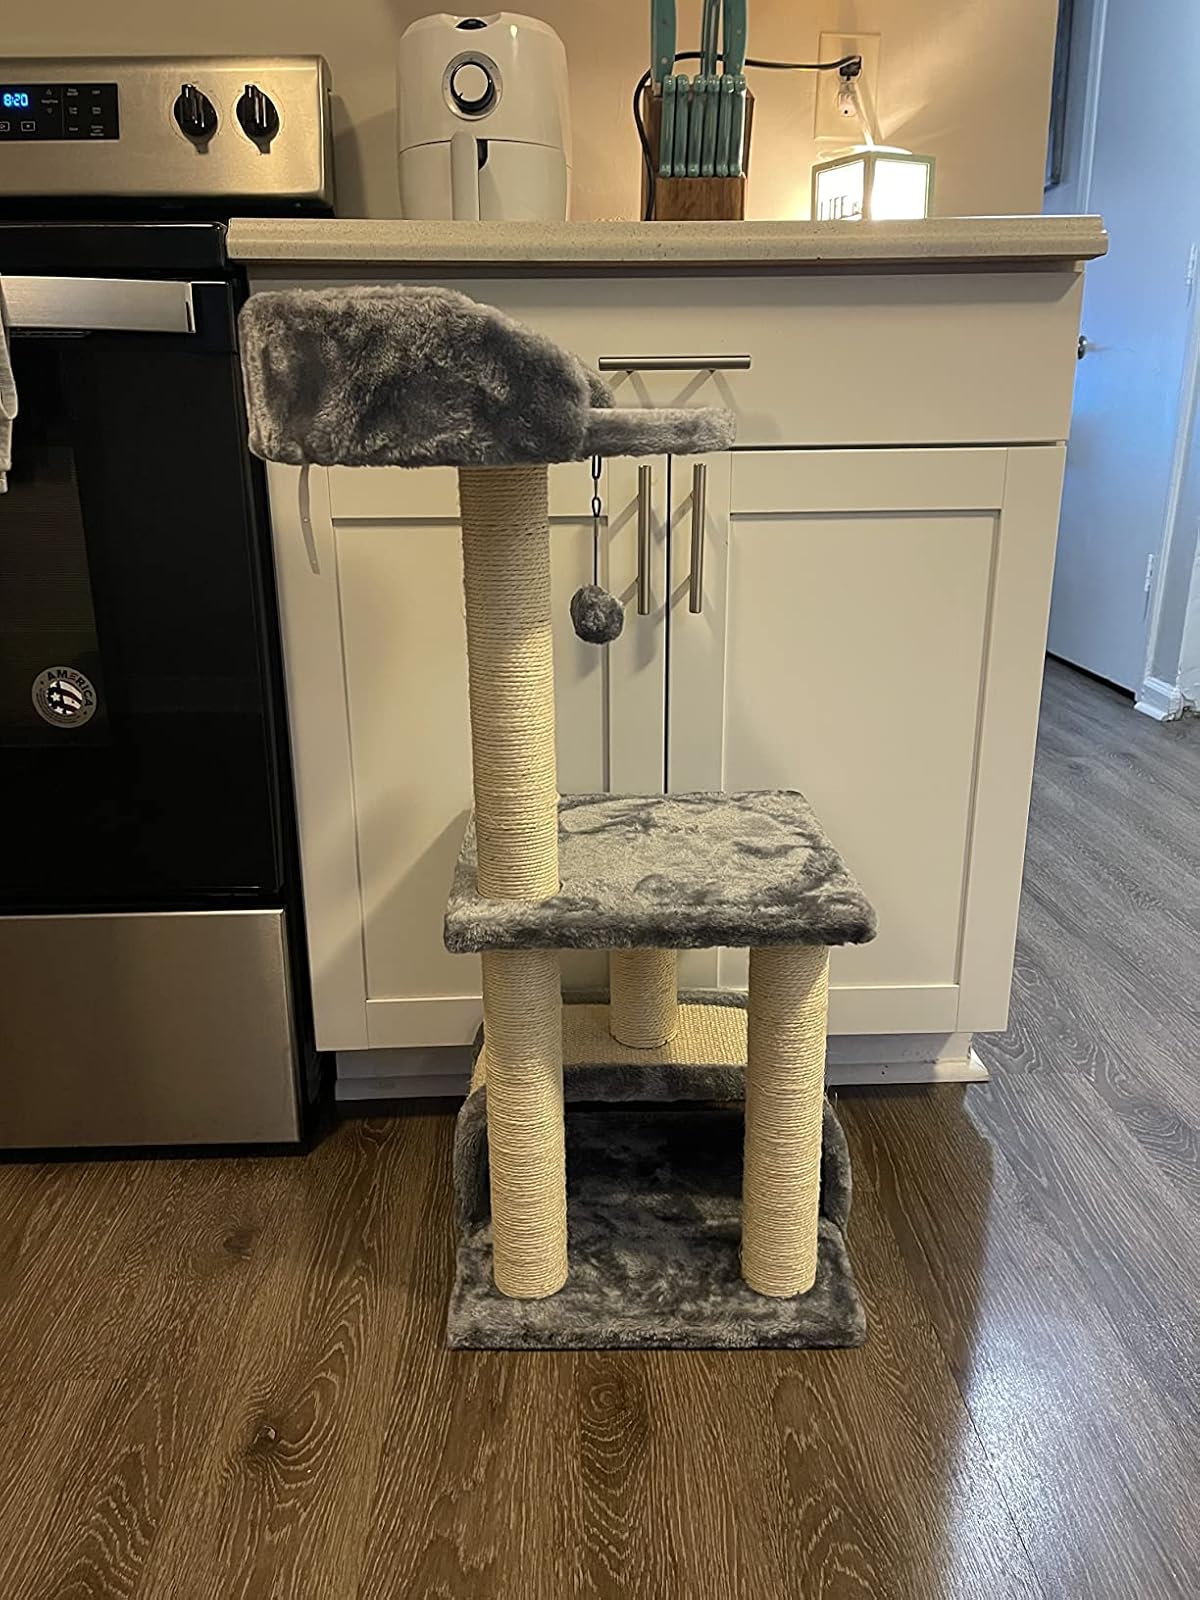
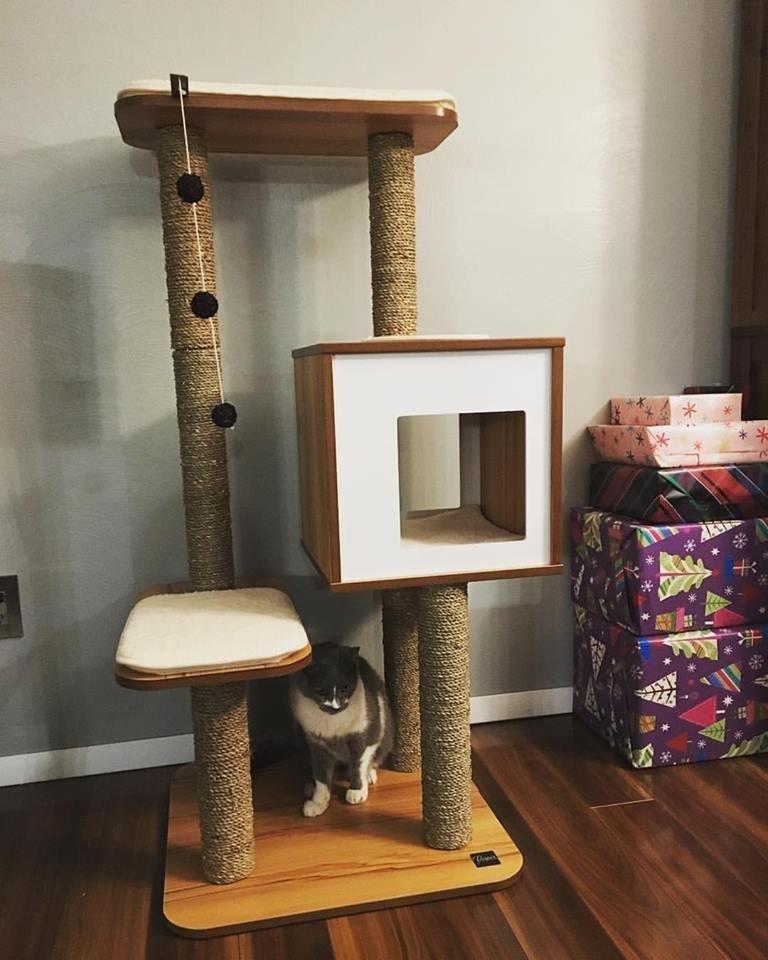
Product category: items_cat tree
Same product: no